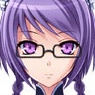
Portrait style: Anime Portrait